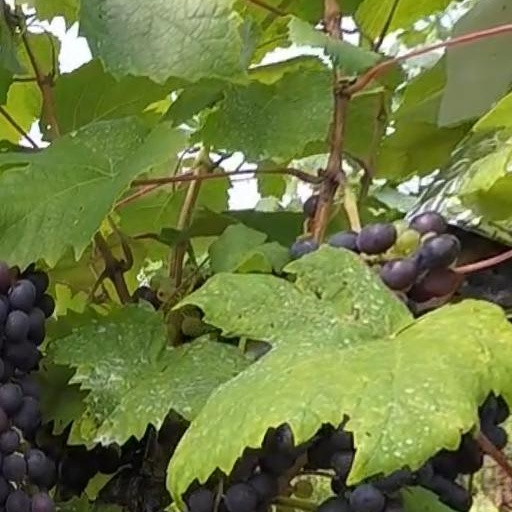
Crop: grape